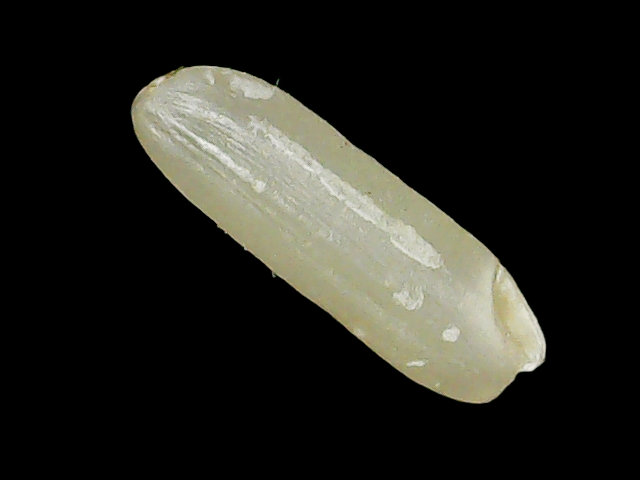
Rice variety: Binadhan26